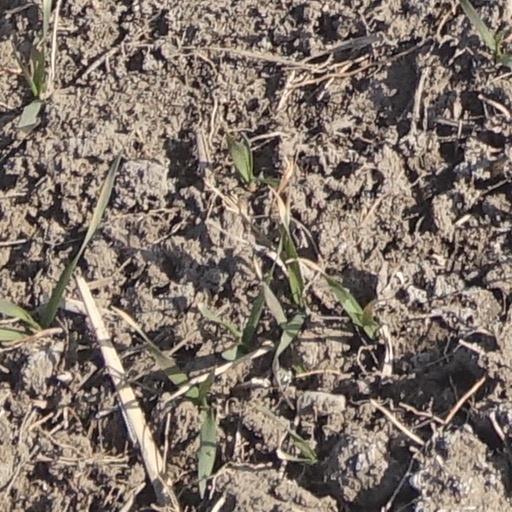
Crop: wheat